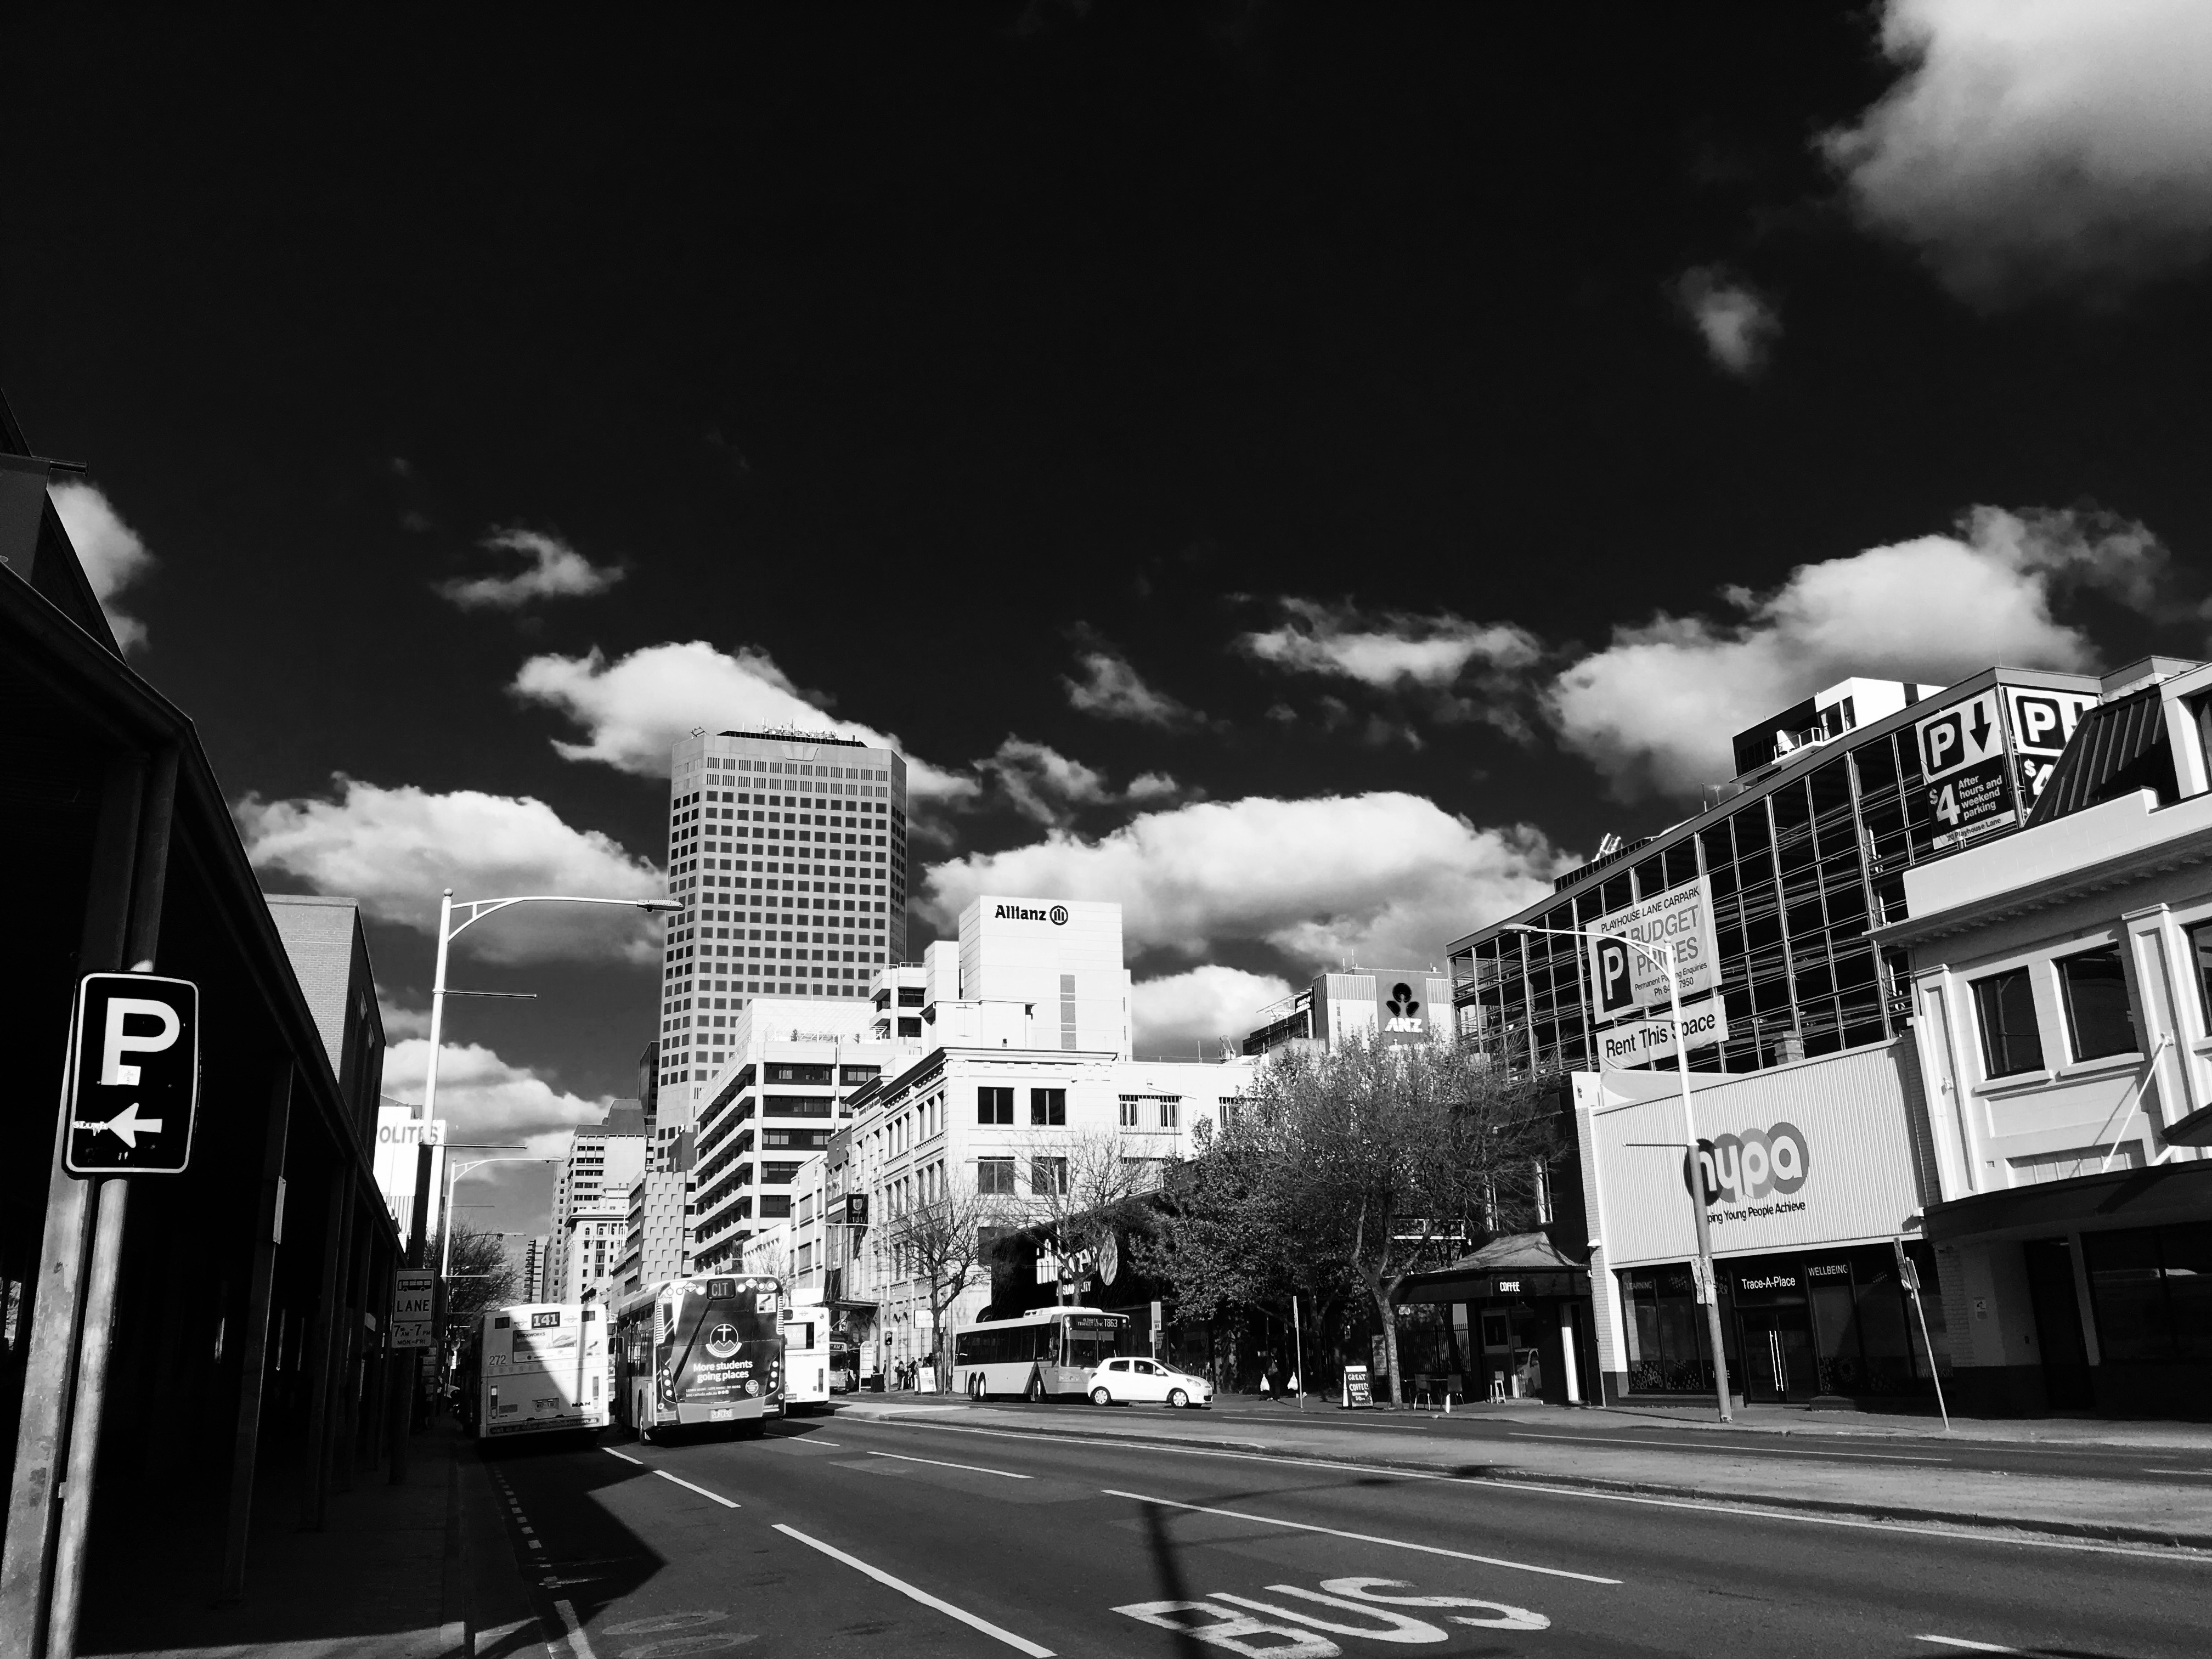
adelaide, downtown, australia, metropolitan area, urban area, metropolis, sky, black and white, city, road, cityscape, infrastructure, street, landmark, town, monochrome photography, photography, car, architecture, snapshot, building, daytime, lane, monochrome, skyscraper, night, cloud, tree, skyline